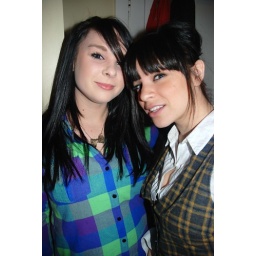
all the girls standing in the line for the bathroom 097